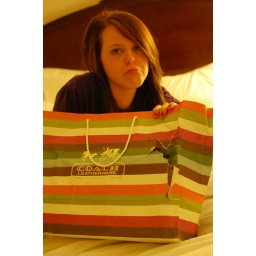
We got caught in the rain with no shelter.......the bag did not survive, but the shoes were just fine!